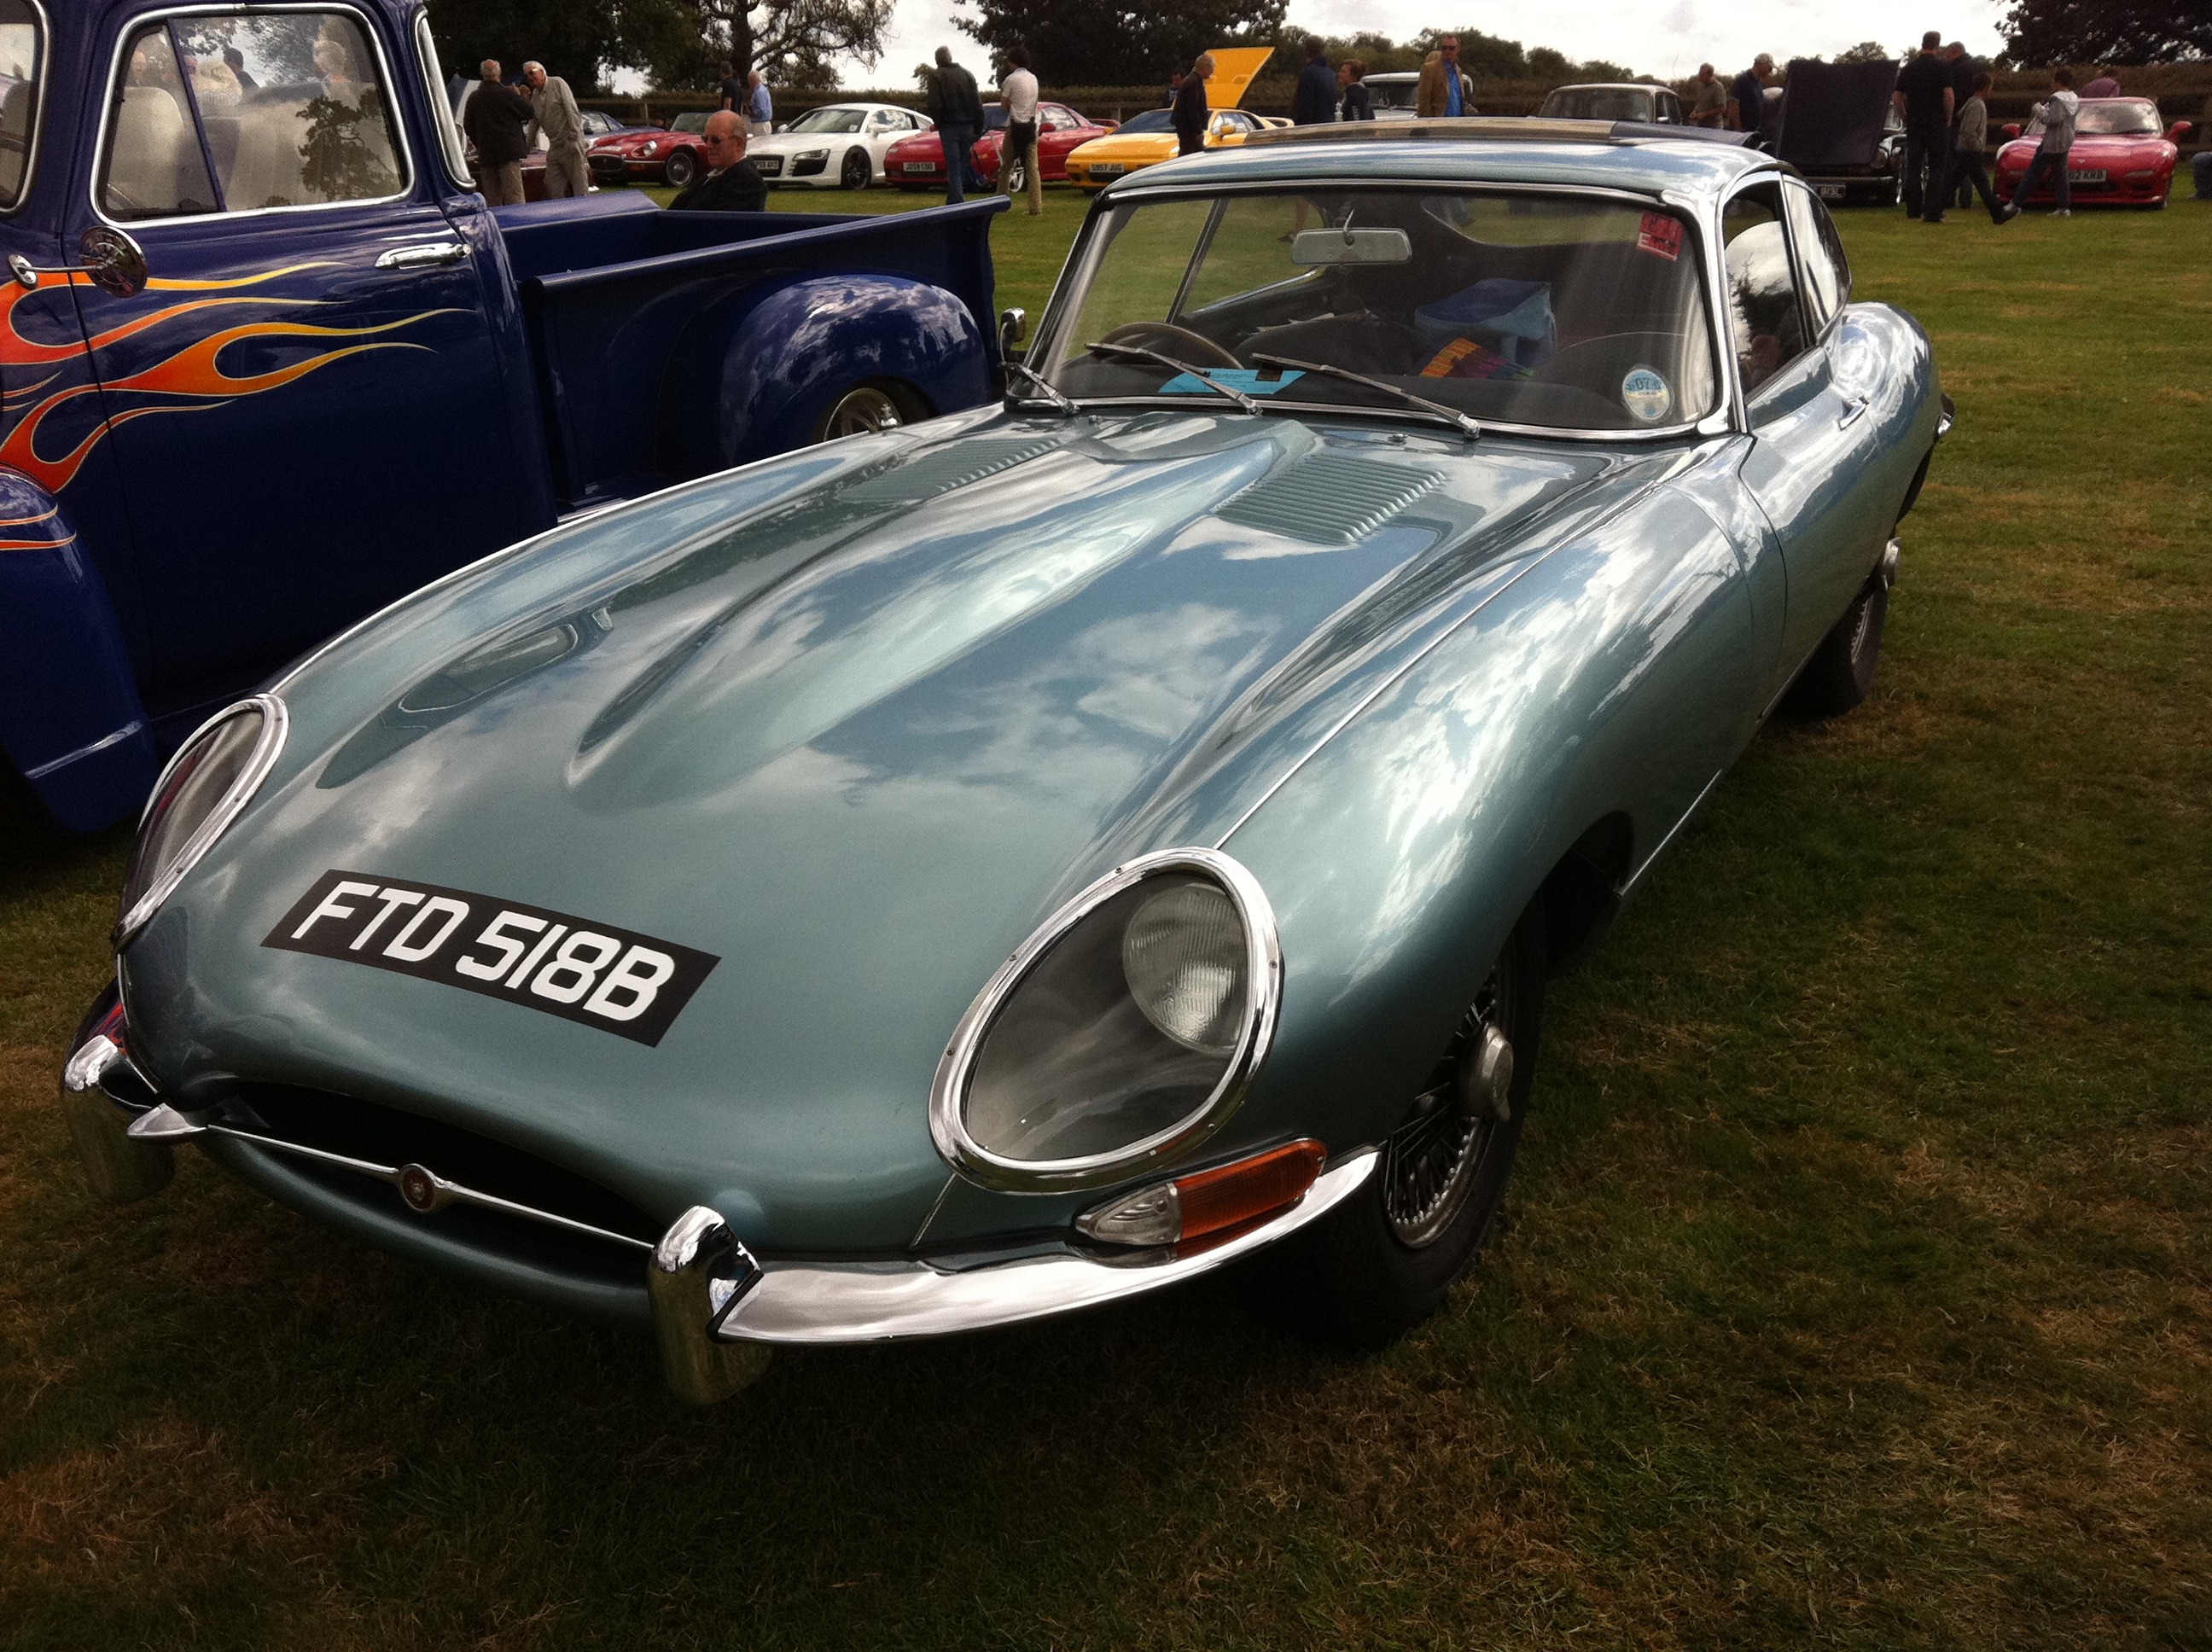
car, automobile, driving, transportation, transport, vehicle, drive, auto, classic car, automotive, sports car, motor, jaguar, classic, e type, antique car, land vehicle, automobile make, automotive exterior, automotive design, luxury vehicle, performance car, jaguar e type